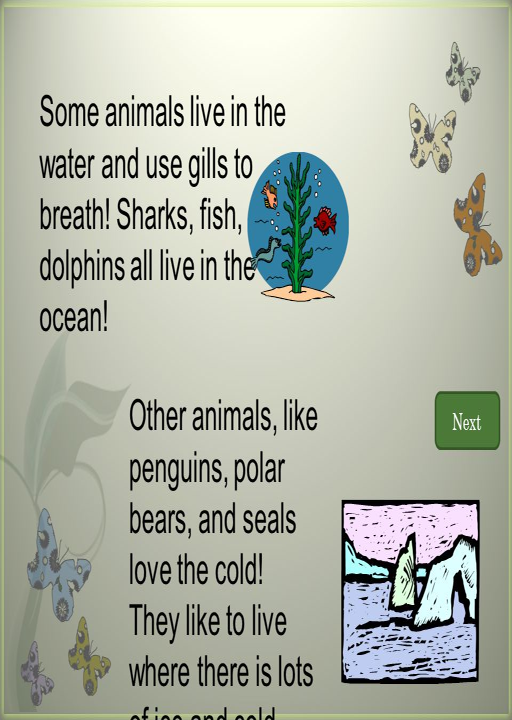
next there are all types of animals that live all around the world .